Holy Week in Seville

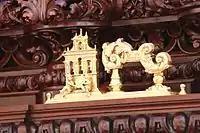
Golden 'caller'

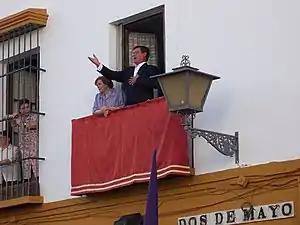
Singing a "saeta"

Some processions are silent, with no musical accompaniment, some have a cappella choirs or wind quartets, but many (and especially those historically associated with poorer neighbourhoods) feature a drum and trumpet band behind the image of Christ and a brass band behind the Virgin playing hymns or "marchas" from a standard repertoire Those associated with the images of Christ are often funeral in nature, while those associated with the Virgin are more celebratory.